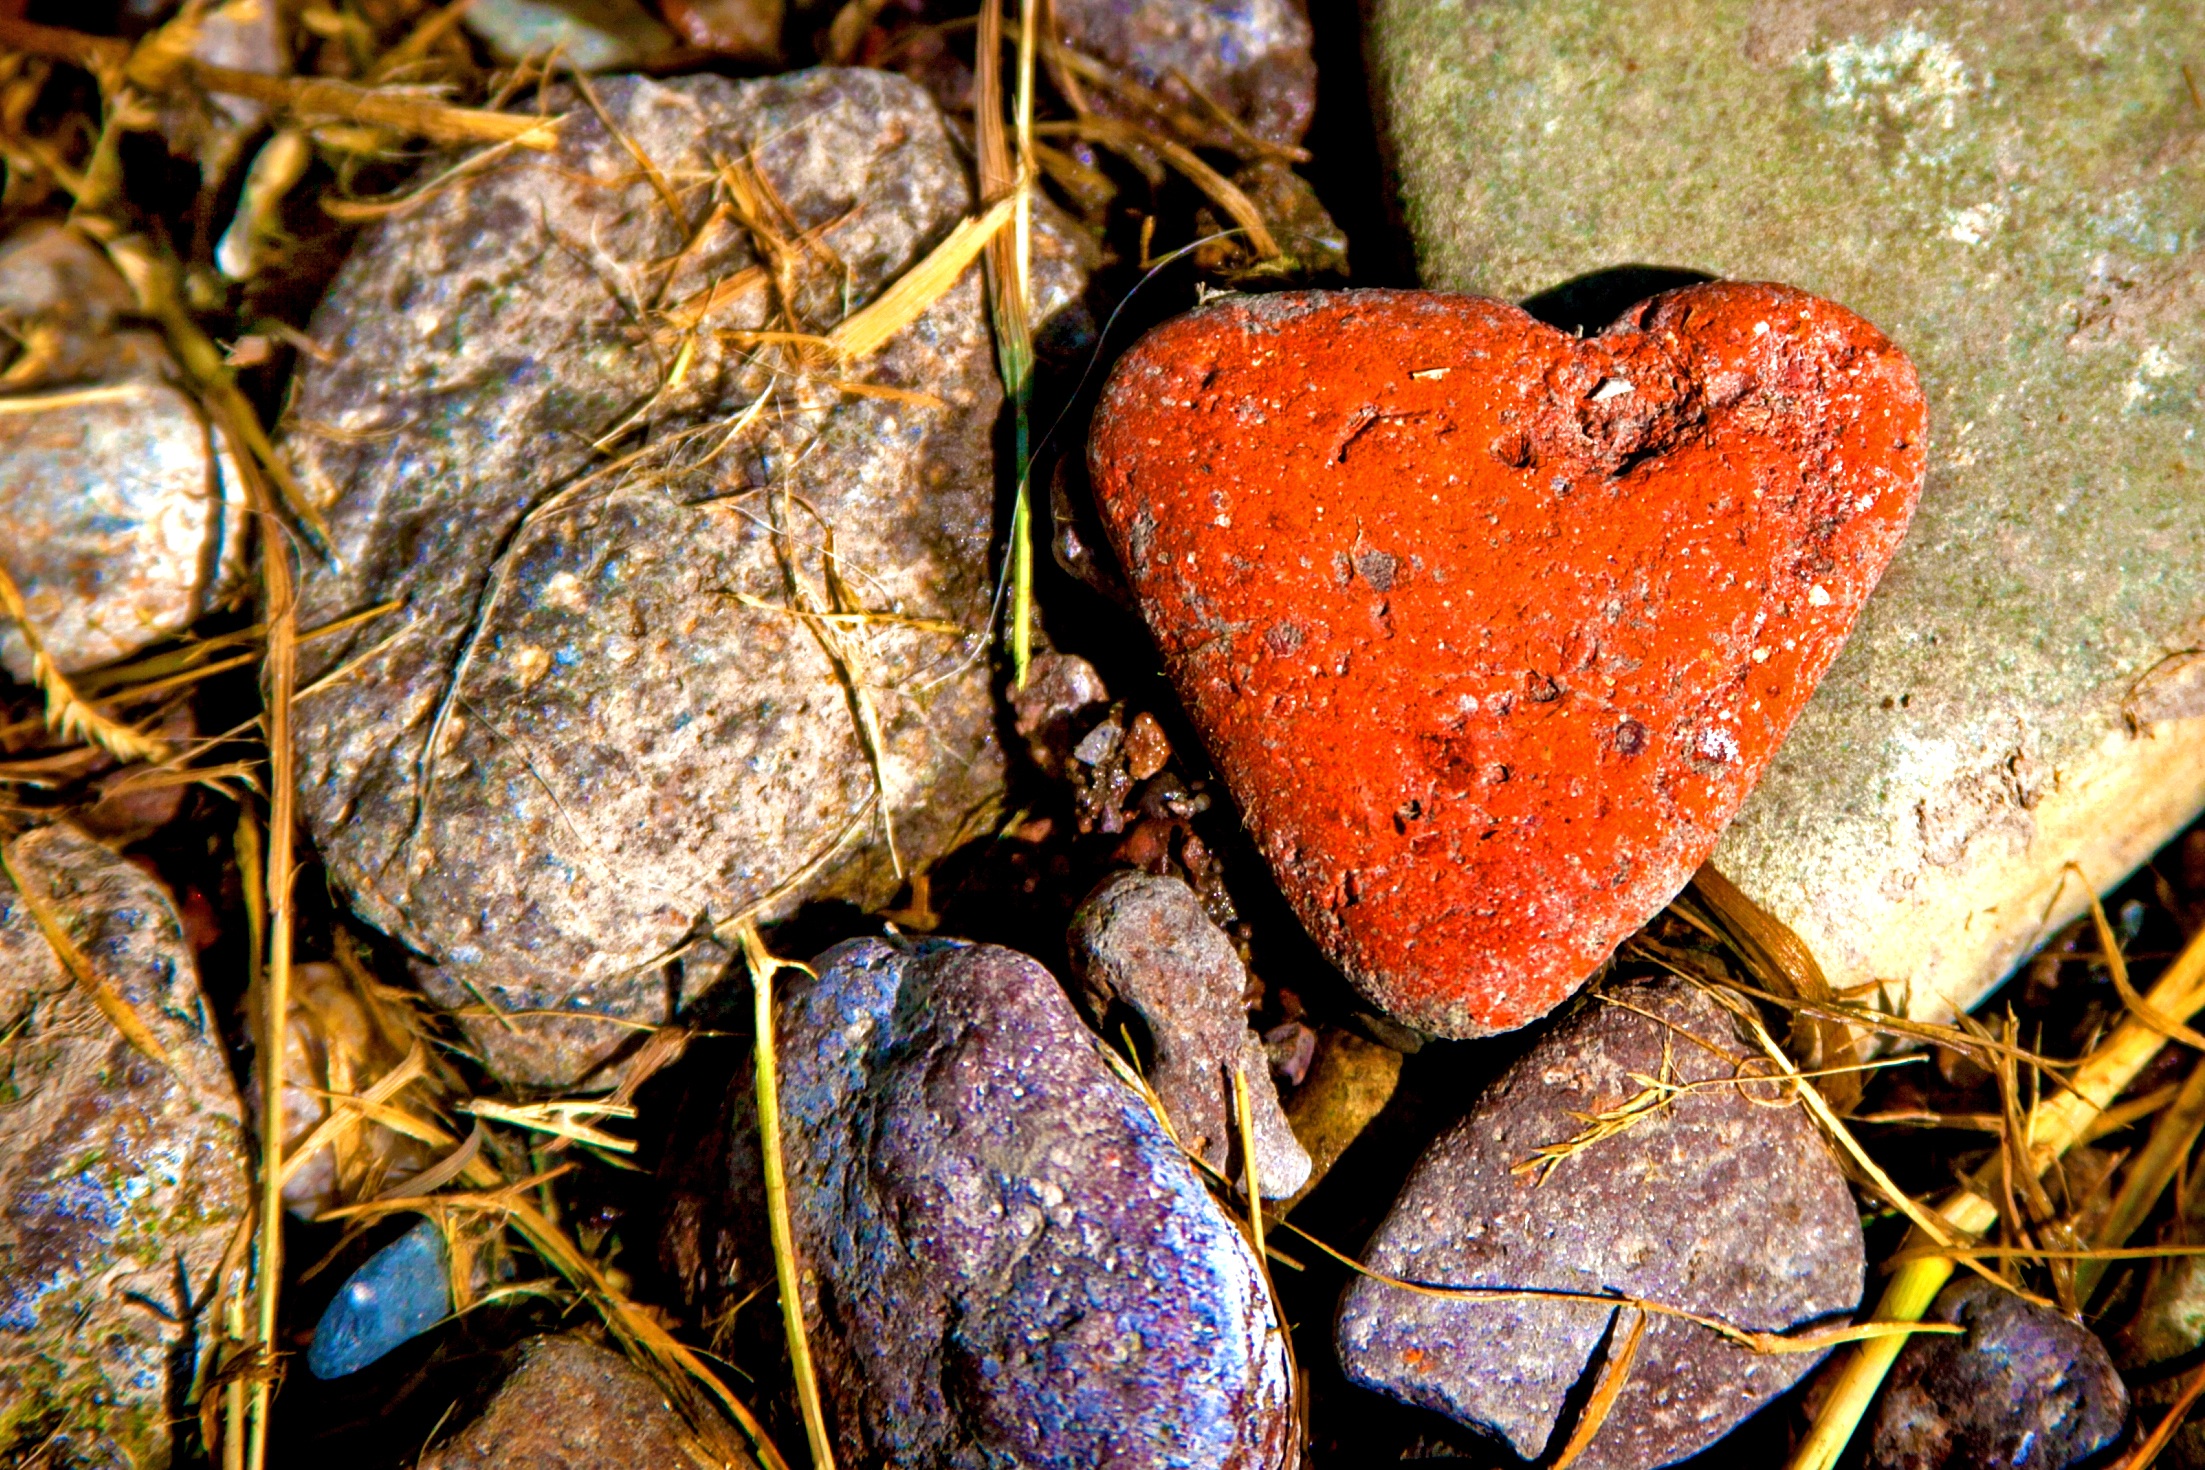
beach, nature, rock, sweet, leaf, summer, wildlife, love, heart, red, biology, autumn, romance, romantic, fauna, heart shape, stones, loving, welcome, feelings, macro photography, valentine's day, medicinal mushroom